Maria Hoofman

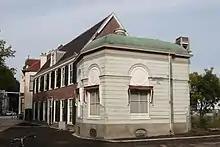
The little garden pavilion is all that remains of Maria Hoofman's "Bellevue" estate

She was born in Haarlem as the daughter of Jacob Hoofman, an art collector who was a member of Trouw moet Blycken and director of "Koninklijke Hollandsche Maatschappij der Wetenschappen". He owned works by leading Dutch masters that he had mostly inherited, including two works by Maria Sybille Merian now in Teylers Museum. After Jacob died in 1799, Maria inherited half of the collection and her sister Margaretha inherited the other half, though some of this half rejoined the collection in 1807 when Margaretha died.